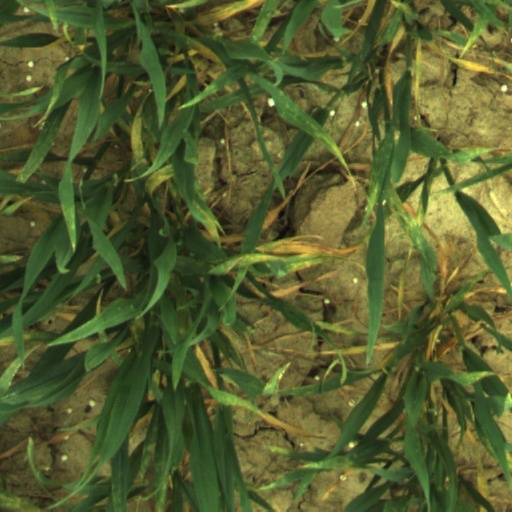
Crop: wheat